Gilles Demarteau

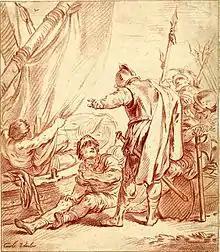
"Group of soldiers", after Charles André van Loo

In 1746 at the age of 24, he was admitted as a master engraver-carver on all metals. His first known works date to the mid 1740s and consist of sheets of ornaments engraved with chisels for decoration rifles, pistols or snuff.